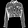
Label: Coat